Wschowa

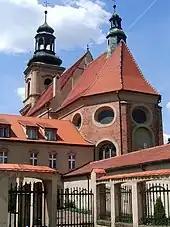
Franciscan monastery

The territory became part of the emerging Polish state under its first historic ruler Mieszko I in the 10th century. Following the fragmentation of Poland, Wschowa initially formed part of the Duchy of Greater Poland, and was mentioned in the Bull of Gniezno from 1136. Later on, Wschowa was a border fortress in a region disputed by the Polish dukes of Silesia and Greater Poland. The Old Polish name "Veschow" was first mentioned in 1248, while the Middle High German name "Frowenstat Civitas" first appeared in 1290. After German colonists had established a settlement nearby, it received Magdeburg rights around 1250.